Comoro River

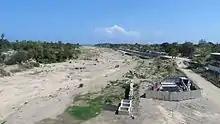
The river north of the CPLP Bridge

The headwaters of the river are in Timor-Leste's central mountains south of Dili. From there, the river flows northeastwards to the southern edge of Dili's southwestern suburbs. It then turns northwards and heads through Dili's western suburbs, initially along the border between the municipalities of Dili and Liquiçá, and then by traversing the Dom Aleixo administrative post in Dili municipality, where it passes under the Hinode Bridge and, further downstream, the CPLP Bridge.